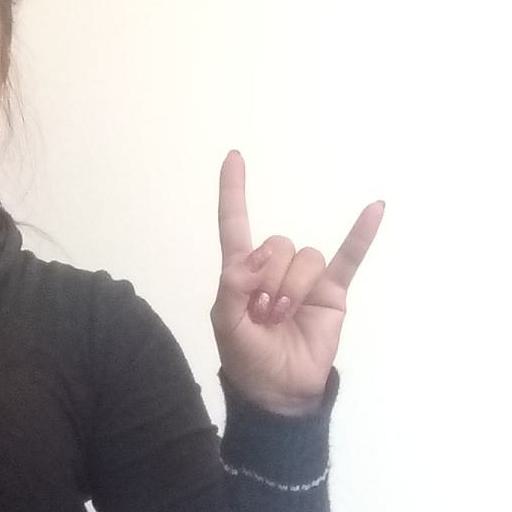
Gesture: rock